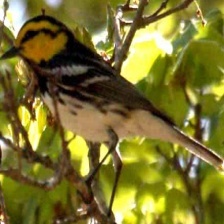
Species: GOLDEN CHEEKED WARBLER
Scientific name: SETOPHAGA CHRYSOPARIA